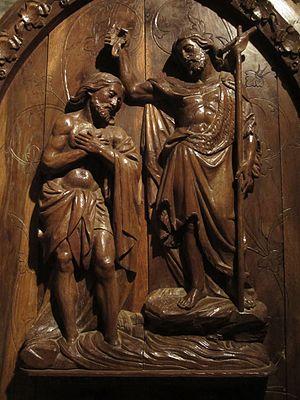
Détail d'une porte dans l'église de Cheylade (Cantal), représentant le baptême du Christ.
Le baptême du Christ est un des épisodes de la vie du Christ : son baptême dans le Jourdain par Jean le Baptiste. Il est relaté dans les trois Évangiles synoptiques.
L'église Saint-Léger de Cheylade, petite commune française du Cantal, est un édifice religieux de style roman érigé au XIIᵉ siècle, ruiné pendant la Guerre de Cent Ans, rebâti et remanié à plusieurs reprises entre le XVᵉ et le XVIIᵉ siècles, puis retouché encore au XIXᵉ.